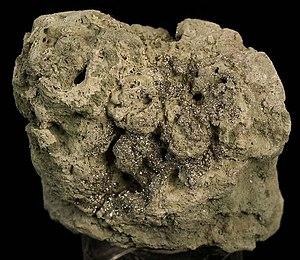
Le Koudriavy, en japonais Myoro-dake ou Moyoro-dake, est un volcan de Russie situé dans les îles Kouriles, à l'extrémité septentrionale de l'île d'Itouroup. Il fait partie du complexe volcanique du Medvezhya composé de plusieurs caldeiras et cônes volcaniques.